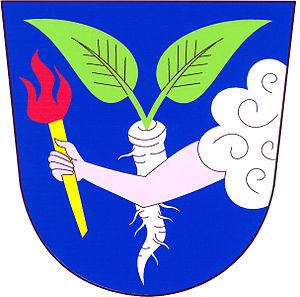
Hlízov est une commune du district de Kutná Hora, dans la région de Bohême-Centrale, en République tchèque. Sa population s'élevait à 614 habitants en 2020.